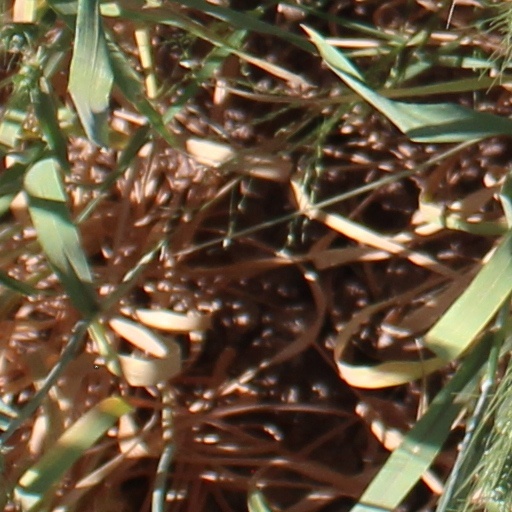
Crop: wheat